Fuel economy in automobiles

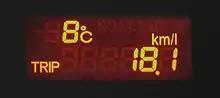
Fuel consumption monitor from a 2006 Honda Airwave. The displayed fuel economy is .

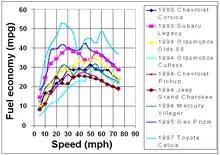
1997 fuel economy statistics for various US models

The fuel economy of an automobile relates to the distance traveled by a vehicle and the amount of fuel consumed. Consumption can be expressed in terms of the volume of fuel to travel a distance, or the distance traveled per unit volume of fuel consumed. Since fuel consumption of vehicles is a significant factor in air pollution, and since the importation of motor fuel can be a large part of a nation's foreign trade, many countries impose requirements for fuel economy.